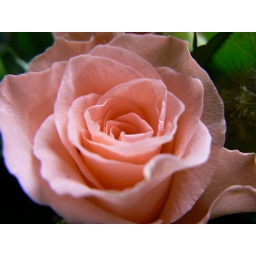
one of the pink roses in the bouquet my boyfriend bought me last week.